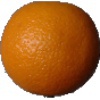
Label: Orange 1